Rapides du Cheval Blanc

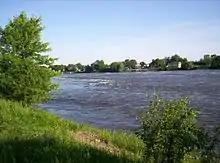
Summertime photo of the rapids.

The Rapides du Cheval Blanc, or White Horse Rapids, flow between the Island of Montreal, Pierrefonds-Roxboro and Sainte-Dorothée, Laval on the Rivière des Prairies in Quebec. The Rapides du Cheval Blanc also include a protected wooded area, a public city park adjacent to the rapids, and to a fault line underneath the area.